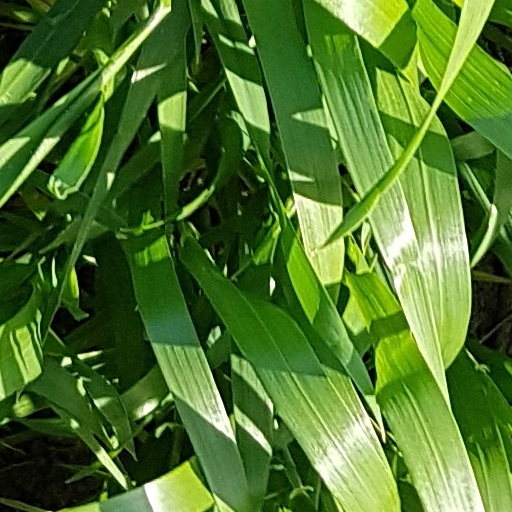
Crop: wheat